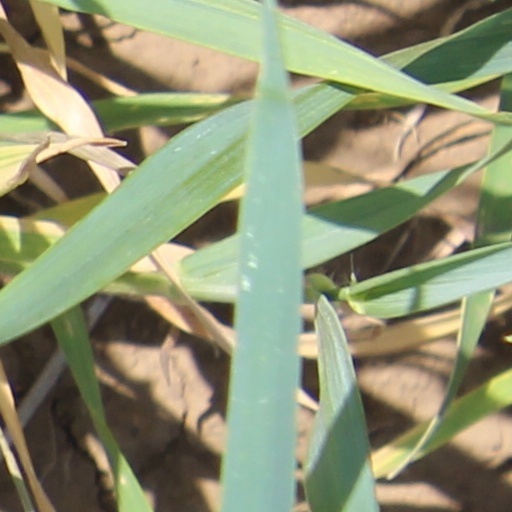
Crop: wheat